Linwood Holton

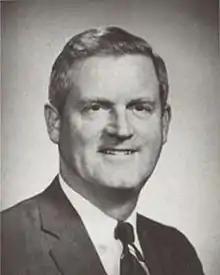
Holton, circa 1970

Abner Linwood Holton Jr. (September 21, 1923October 28, 2021) was an American politician and attorney. He served as the 61st governor of Virginia, from 1970 to 1974, and was the first elected Republican governor of Virginia of the 20th century, as well as the first Republican governor since the Reconstruction era. He was known for supporting civil rights, integration, and public investment.